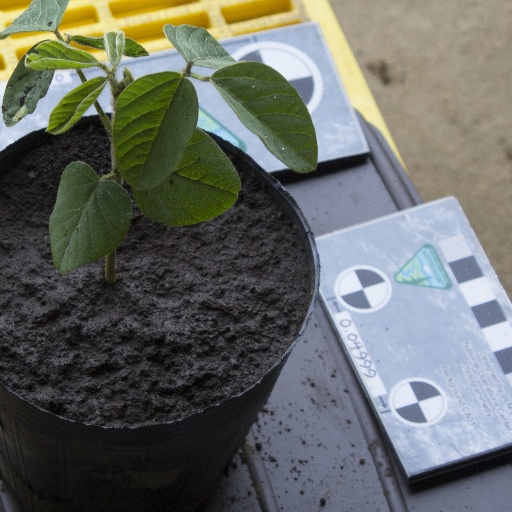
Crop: soybean